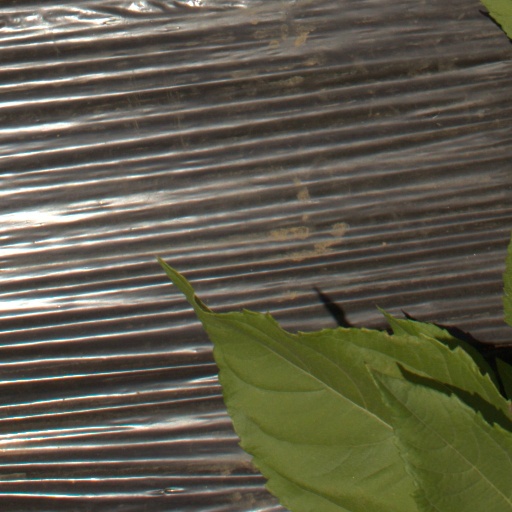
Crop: Jerusalem artichoke